Cultural depictions of Napoleon

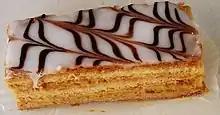
Mille-feuille

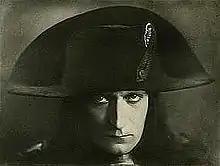
Albert Dieudonné as Napoleon in "Napoléon"

Although no masterpieces have emerged from the Napoleonic adventure in the realm of comics or bandes dessinées, unlike painting or cinema, the comic book remains an art form quite inspired by the character of Napoleon. Notable works dedicated to the Emperor include those by Roger Lécureux and Guido Buzzelli, which recount Napoleon's entire life in a realistic drawing style and with great sobriety in the storyline. Other comics of the same genre narrate the life or periods of Napoleon's life, such as "Napoléon Bonaparte" by Guy Hempey (script) and Pierre Brochard (artwork), as well as the three albums in the series "Napoléon" by Belgians Liliane Funcken and Fred Funcken: "The Sultan of Fire," "The Fall of the Eagle," and "Waterloo (Battle) (1815)."